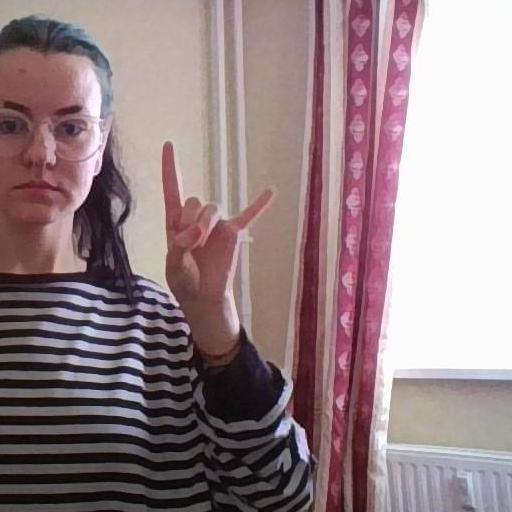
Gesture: rock